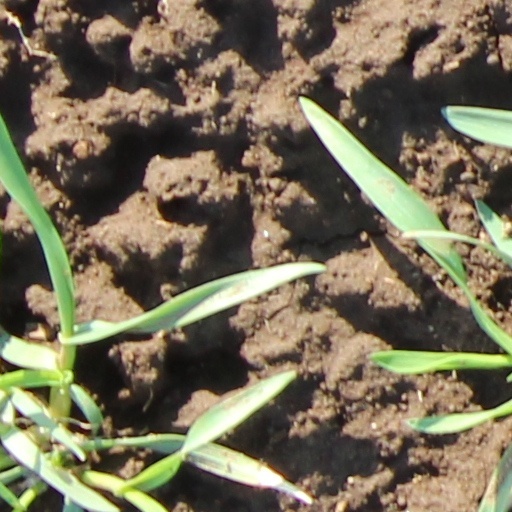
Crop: wheat